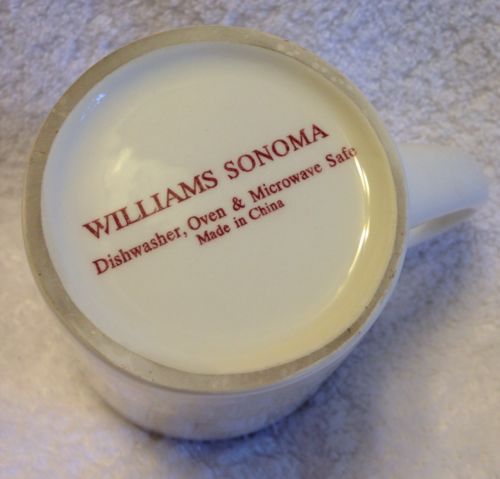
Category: mug